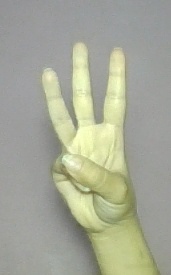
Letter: thaa